Drexel 4302

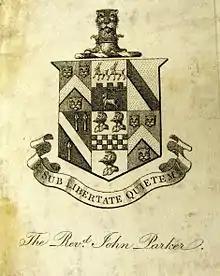
Bookplate of John Parker

Subsequent owners are known from their inscriptions on the manuscript's initial pages. The first is signed "Dr. Allcock" who Jerry C. Persons identifies as the organist and composer John Alcock (1715–1806). It reads: "All the following Music was wrote out of the Vatican (or Pope's Library) at Rome." This is followed by a statement signed by "Rev. John Parker": "I do not find any authority for this assertion by Dr. Alcock.". Persons identifies Parker as the vicar of St. George's, London, who "copied out madrigals for himself."